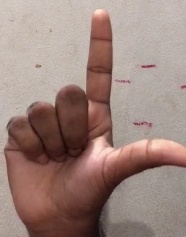
ASL sign: L